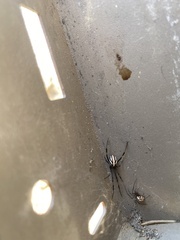
Species: Lactrodectus_hesperus